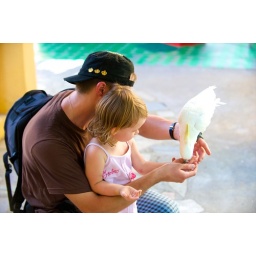
Fahter and daughter feed a parrot in park of birds